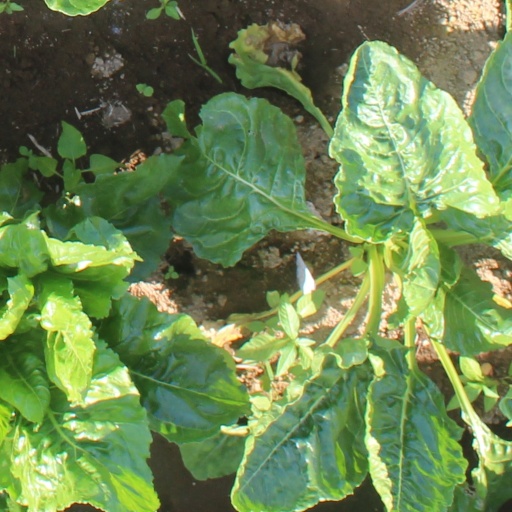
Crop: sugar beet